Society for Anglo-Chinese Understanding

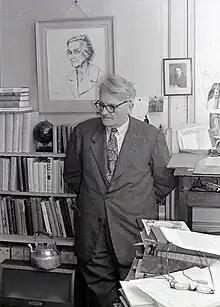
Joseph Needham, SACU's first chairman and president, pictured in 1965

SACU set out to inform the British public about China at a time when the country was internationally isolated, not recognised by the US and involved in a deepening split with the Soviet Union. Whilst the British government had opened diplomatic relations with the People's Republic of China in 1954, it supported the United States in its opposition to China's membership of the United Nations.